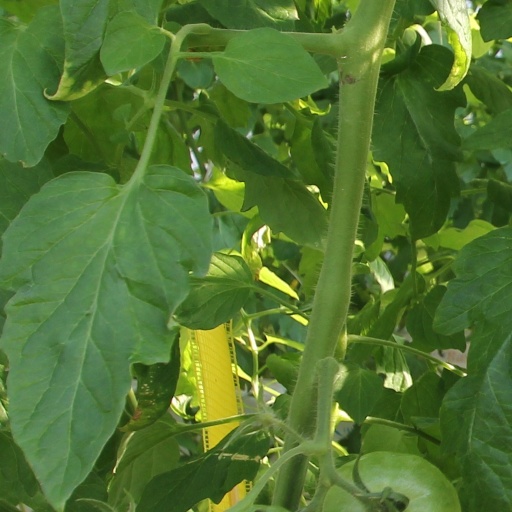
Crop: tomato